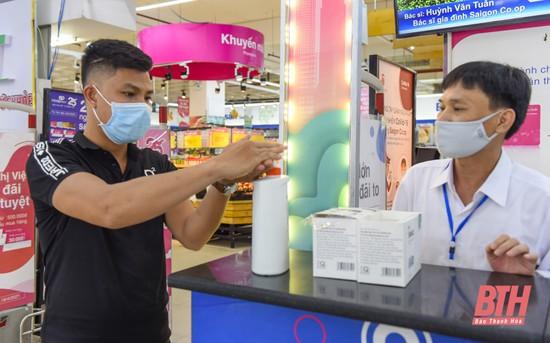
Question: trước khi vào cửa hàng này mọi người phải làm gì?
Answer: trước khi vào cửa hàng này mọi người phải rửa tay